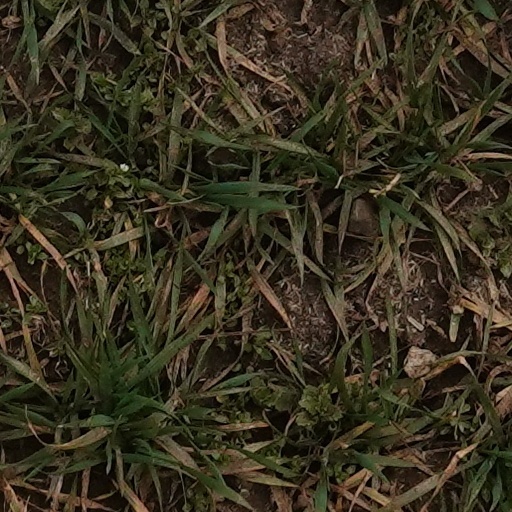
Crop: wheat